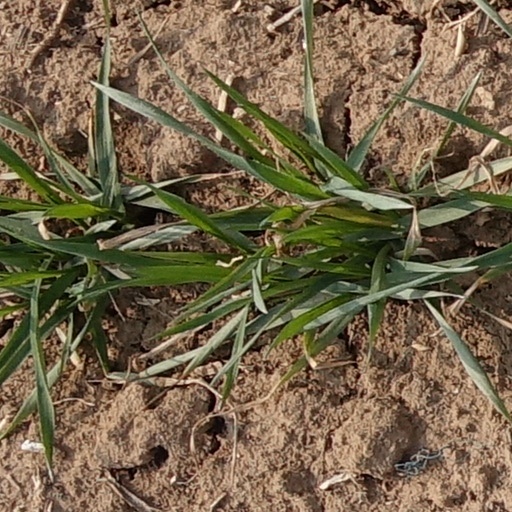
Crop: wheat